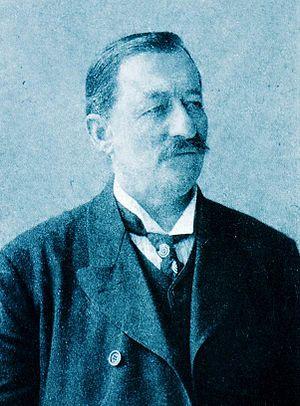
Gottlieb Schumacher, né en 1857 à Zanesville et mort en Palestine en 1925, est un ingénieur, architecte et archéologue américain. Il est connu pour avoir réalisé les premières fouilles archéologiques en Palestine.